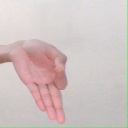
अक्षर: ज्ञ